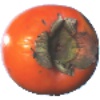
Label: Kaki 1